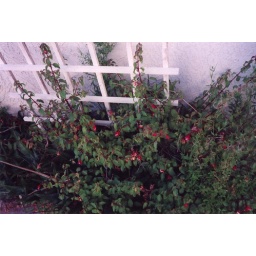
mapleplain house, fuscia plant in front of house